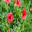
Label: poppy